Cindy Margolis

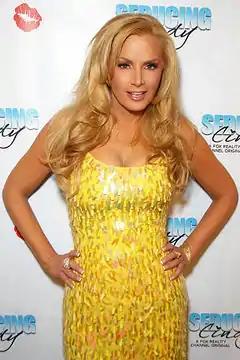
Cindy Margolis promoting her show "Seducing Cindy" in 2010

Margolis posed for a second "Playboy" pictorial for the July 2008 issue. A portion of the sales of her issue went to her charity, the Cindy Margolis Get a Download of This Fertility Fund. She was very proud to have posed, stating: